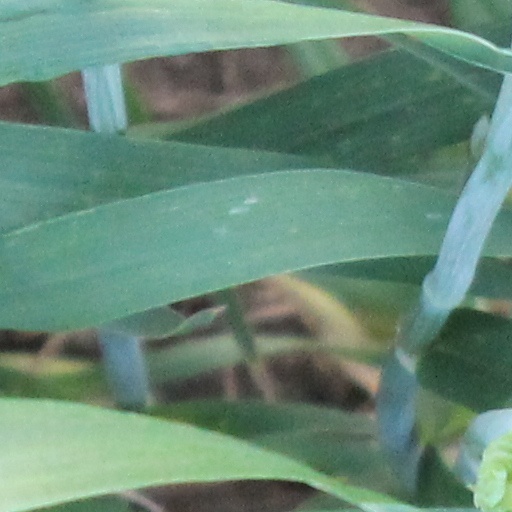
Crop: wheat